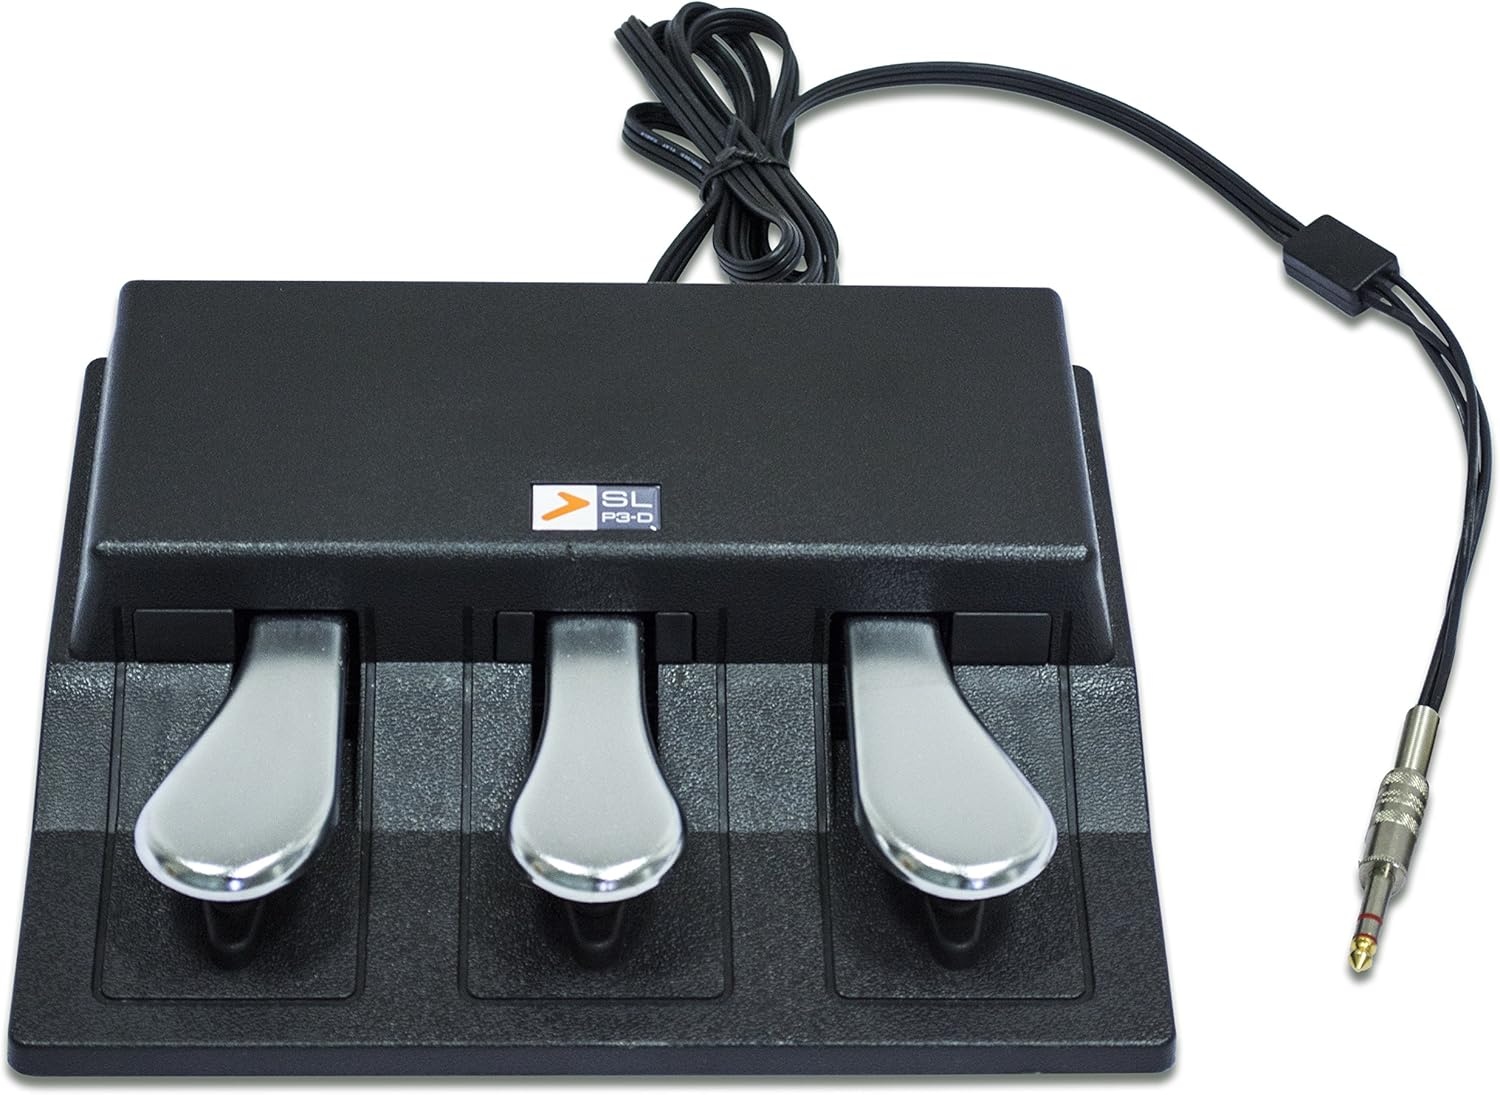
Enhance Piano Performances with Studiologic SLP3-D Pedal
Looking to enhance your keyboard or MIDI controller experience? The Studiologic SLP3-D Triple Pedal is here to take your performance to the next level! Compatible with a wide range of keyboards and MIDI controllers, this triple pedal from the trusted brand Studiologic is designed to provide you with maximum control and expression. Let's dive into the features that make this pedal a must-have for any musician: The Studiologic SLP3-D Triple Pedal features three pedals that allow you to sustain, sostenuto, and dampen your notes with ease, giving you the flexibility to create beautiful and dynamic soundscapes. Whether you're a pianist looking to add nuance to your playing or a producer wanting to explore new creative possibilities, this pedal has got you covered. Thanks to its stereo jack connection, the Studiologic SLP3-D Triple Pedal is compatible with a wide variety of keyboards and MIDI controllers, making it a versatile addition to any setup. Say goodbye to compatibility issues and hello to seamless integration with your existing gear. Designed with durability in mind, this pedal is built to withstand the rigors of live performances and studio sessions. The sturdy construction ensures that you can rely on this pedal for years to come, giving you peace of mind during every gig. Whether you're a seasoned pro or just starting out, the Studiologic SLP3-D Triple Pedal is a versatile and reliable tool that will help you unlock your full potential as a musician. So why wait? Add this triple pedal to your setup today and experience the difference for yourself! Overall, the Studiologic SLP3-D Triple Pedal is a fantastic addition to any keyboardist or MIDI controller enthusiast's arsenal. With its versatile functionality, compatibility with a wide range of gear, and durable construction, this pedal is sure to take your performances to new heights. Don't miss out on the opportunity to elevate your music - get your hands on the Studiologic SLP3-D Triple Pedal today!
Brand: GearMustHave
Category: Arts & Entertainment > Hobbies & Creative Arts > Musical Instrument & Orchestra Accessories > Musical Keyboard Accessories > Sustain Pedals > Sustain